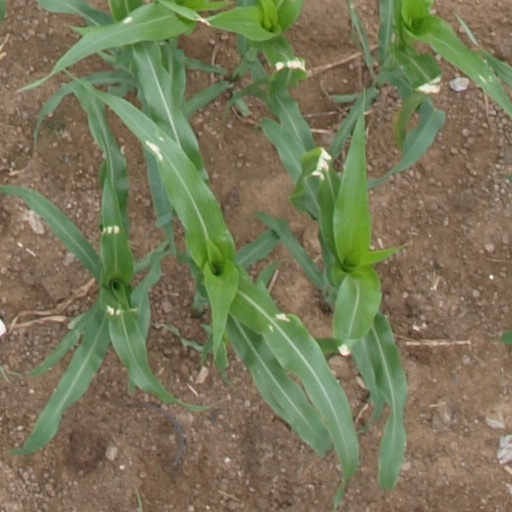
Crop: maize; corn